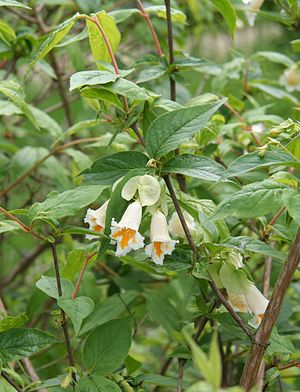
Dipelta
Dipelta ventricosa